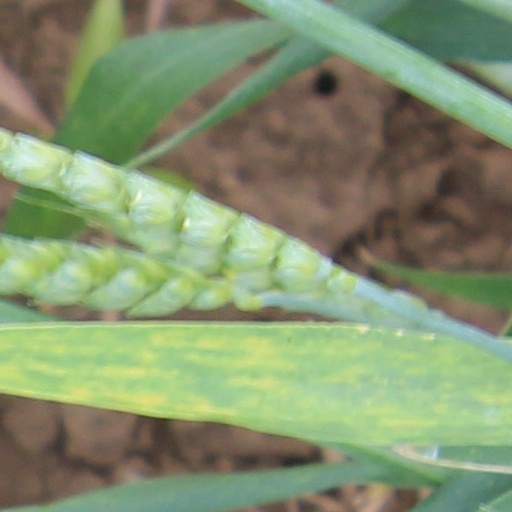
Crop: wheat